Chvalšiny

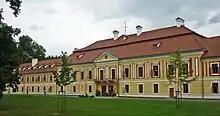
Červený Dvůr Castle

The first written mention of Chvalšiny is from 1281, when it was confirmed as property of Zlatá Koruna Monastery. The settlement rapidly developed and already in 1293, it was referred to as a market town. From 1400 to 1785, the religious administration in Chvalšiny was performed by the monastery. During this period, the German settlers came to the area and slowly formed a majority.